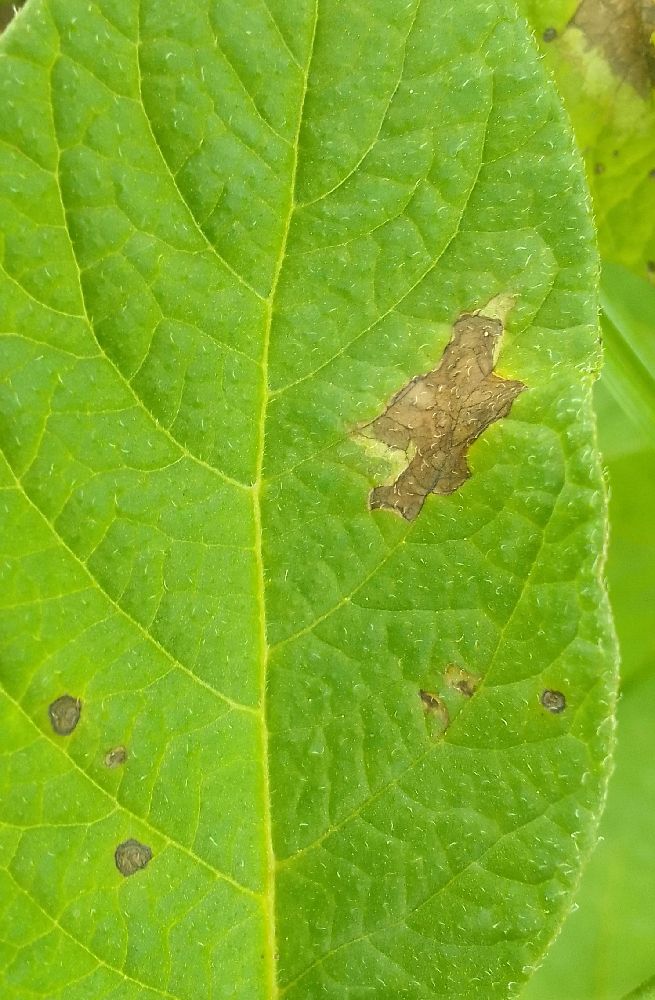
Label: Late blight